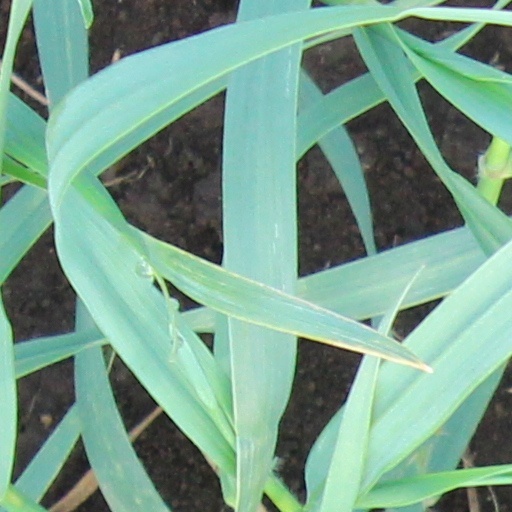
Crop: wheat